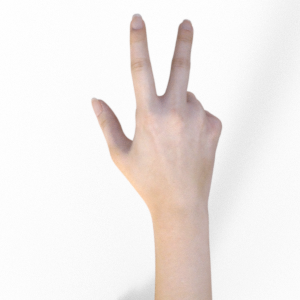
Label: scissors